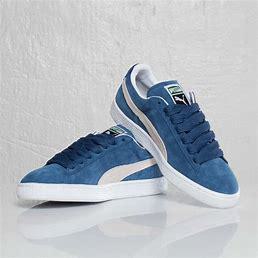
Brand: Puma
Model: Suede Classic